Suma Kumanovo

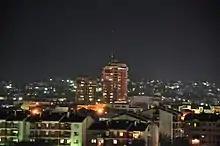
SUMA tower at night

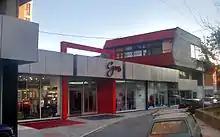
Entrance to SUMA Shopping Center in Kumanovo

The building has 18 floors of residential space, plus 2 floors of commercial space where a modern shopping center is located alongside offices of engineering companies, organizations etc.